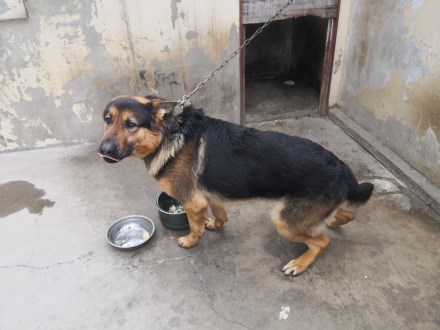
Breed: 211-n000018-German_shepherd